Smallholding

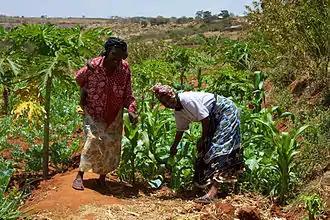
Female smallholder farmers in Kenya. In many parts of Africa and other parts of the world, women are the primary smallholders. In many contexts, women face unequal access to land, markets, knowledge, and other assets needed to maintain their farms.

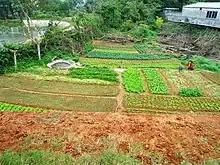
Small vegetable farm in Hainan, China

A smallholding or smallholder is a small farm operating under a small-scale agriculture model. Definitions vary widely for what constitutes a smallholder or small-scale farm, including factors such as size, food production technique or technology, involvement of family in labor and economic impact. There are an estimated 500 million smallholder farms in developing countries of the world alone, supporting almost two billion people. Smallholdings are usually farms supporting a single family with a mixture of cash crops and subsistence farming. As a country becomes more affluent, smallholdings may not be self-sufficient. Still, they may be valued for providing supplemental sustenance, recreation, and general rural lifestyle appreciation (often as hobby farms). As the sustainable food and local food movements grow in affluent countries, some of these smallholdings are gaining increased economic viability in the developed world as well.